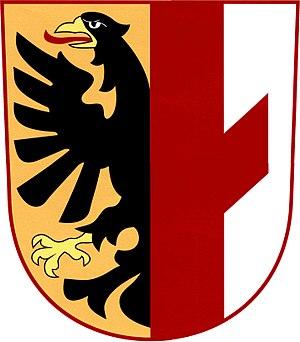
Čakovičky est une commune du district de Mělník, dans la région de Bohême-Centrale, en République tchèque. Sa population s'élevait à 737 habitants en 2020.